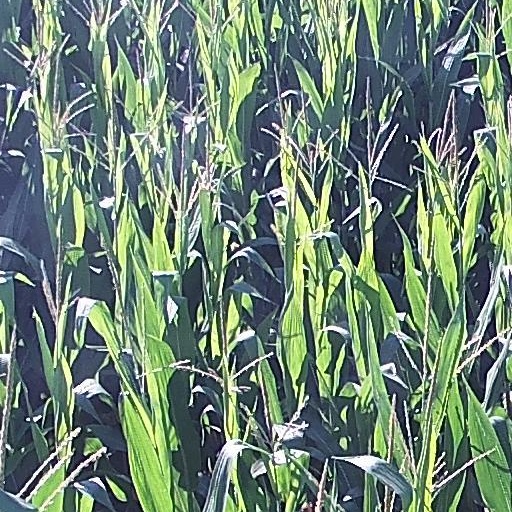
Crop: maize; corn